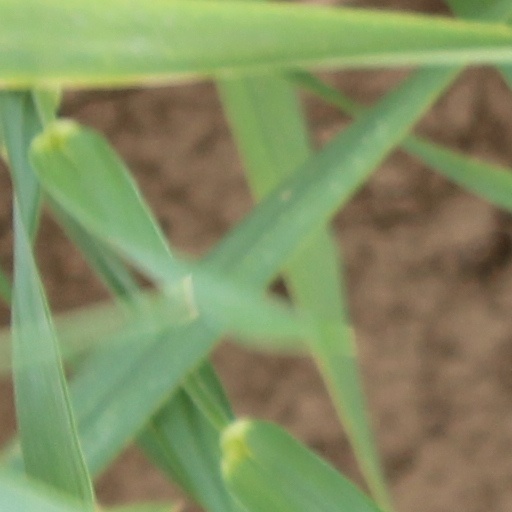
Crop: wheat